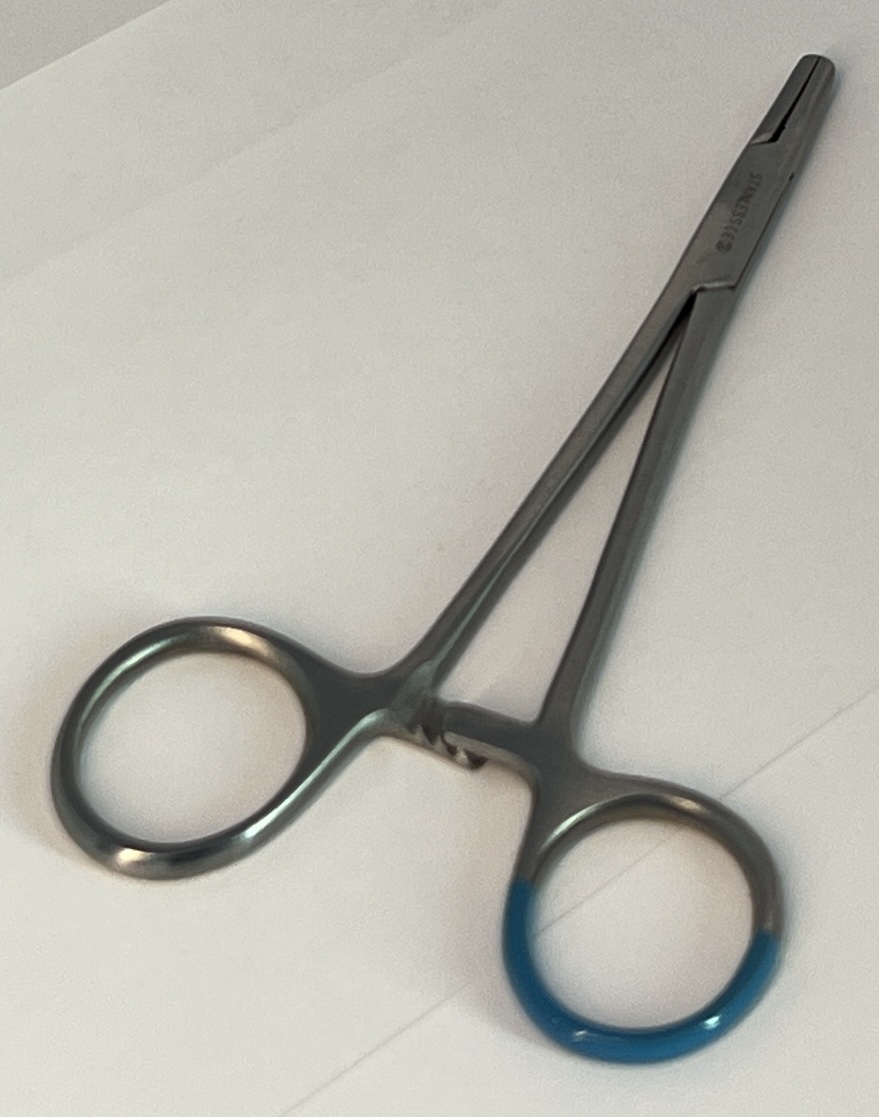
Hinged instrument state: closed